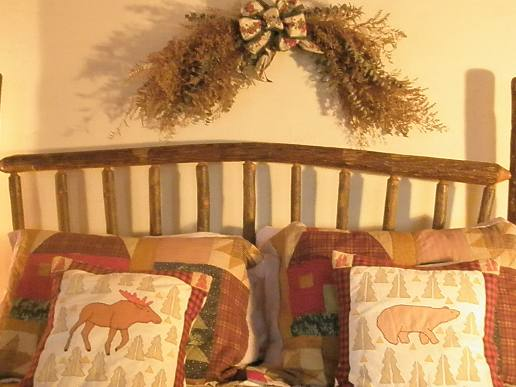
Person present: No